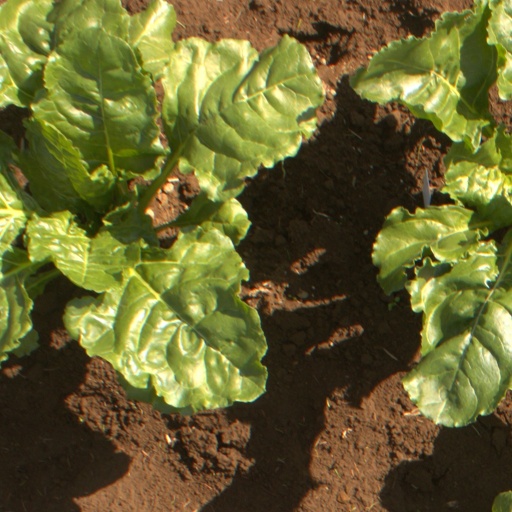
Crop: sugar beet